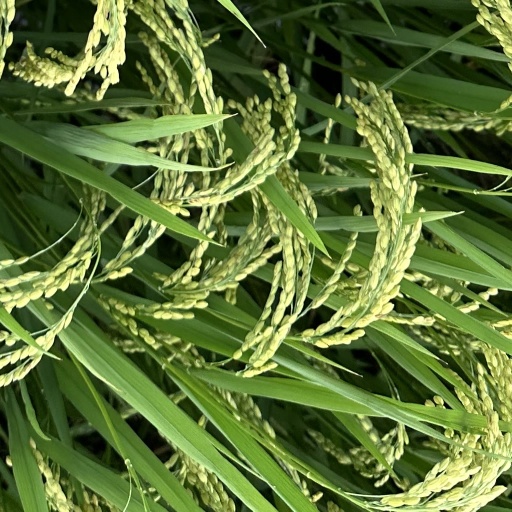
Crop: rice